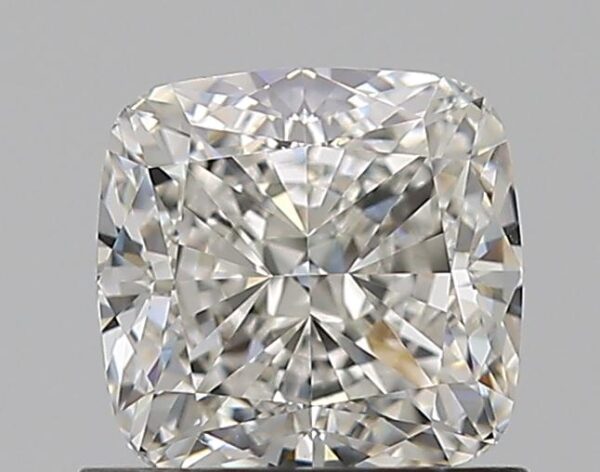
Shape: cushion
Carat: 1.01
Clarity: VS1
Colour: H
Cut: EX
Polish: EX
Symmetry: EX
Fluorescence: N
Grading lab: GIA
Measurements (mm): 5.52 x 5.41 x 3.77